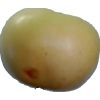
Label: Apple 6